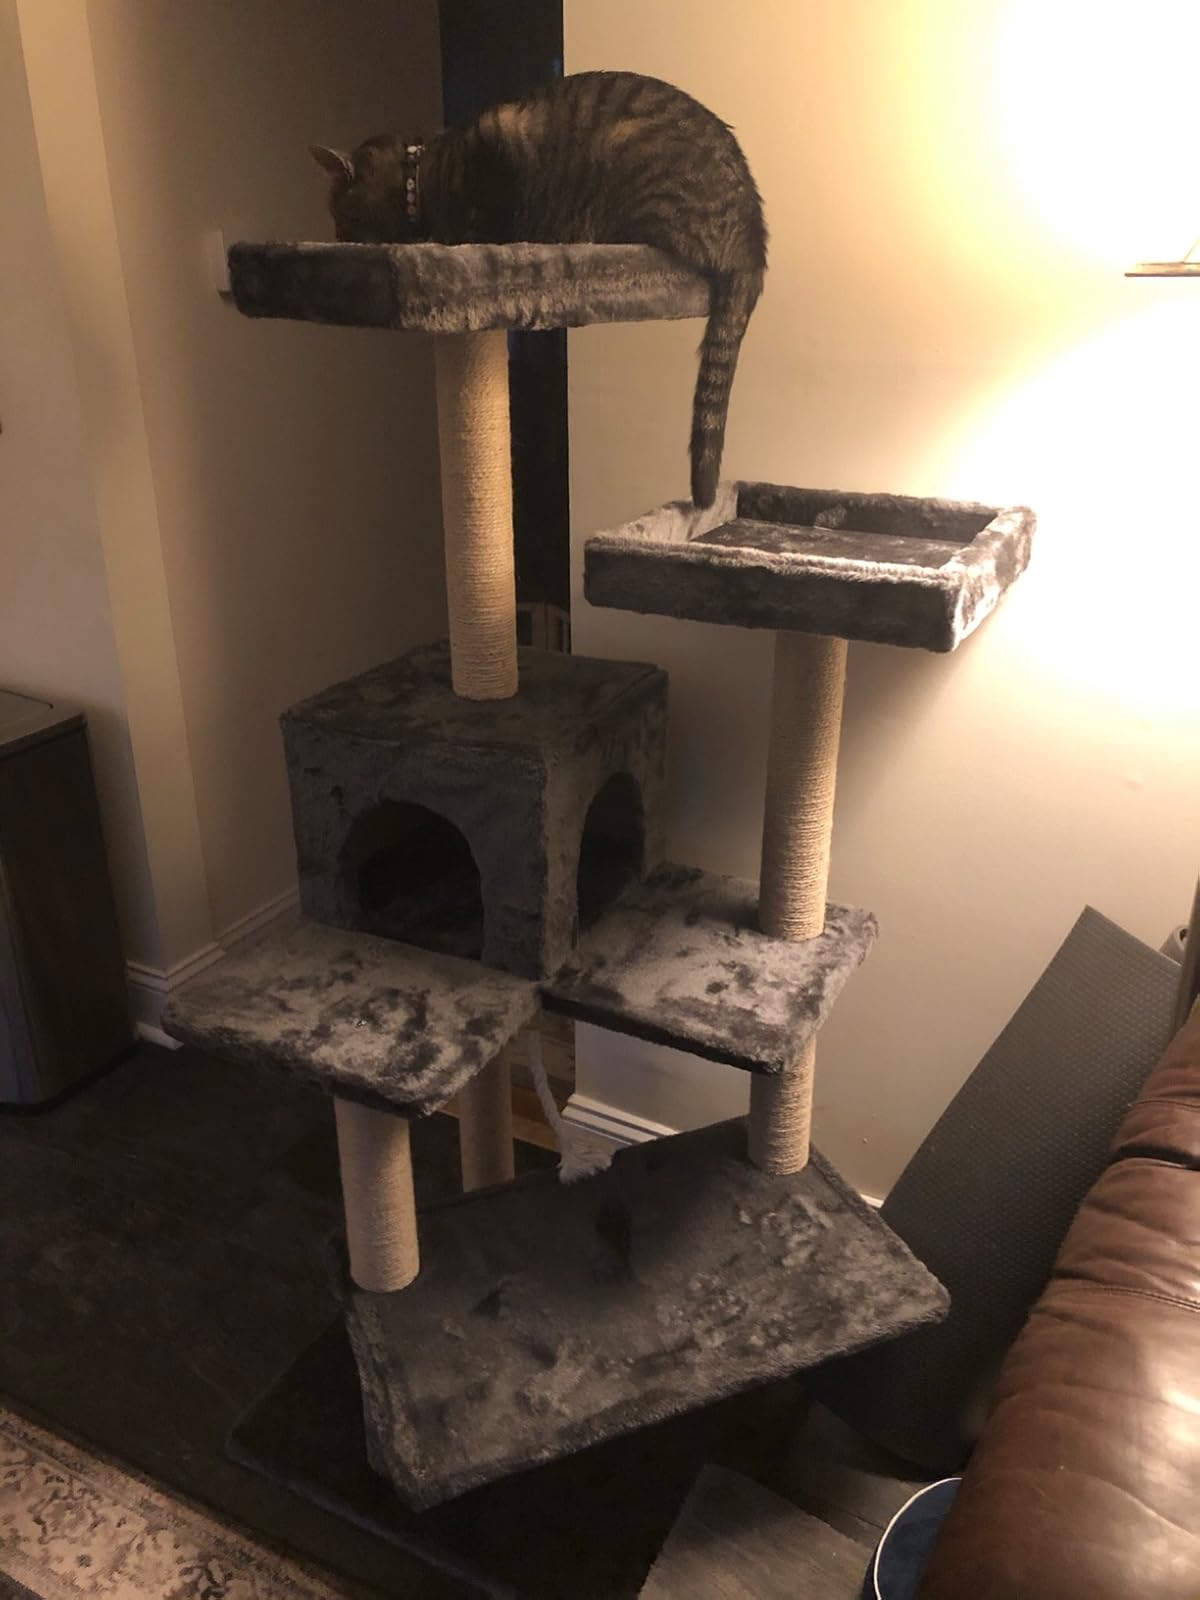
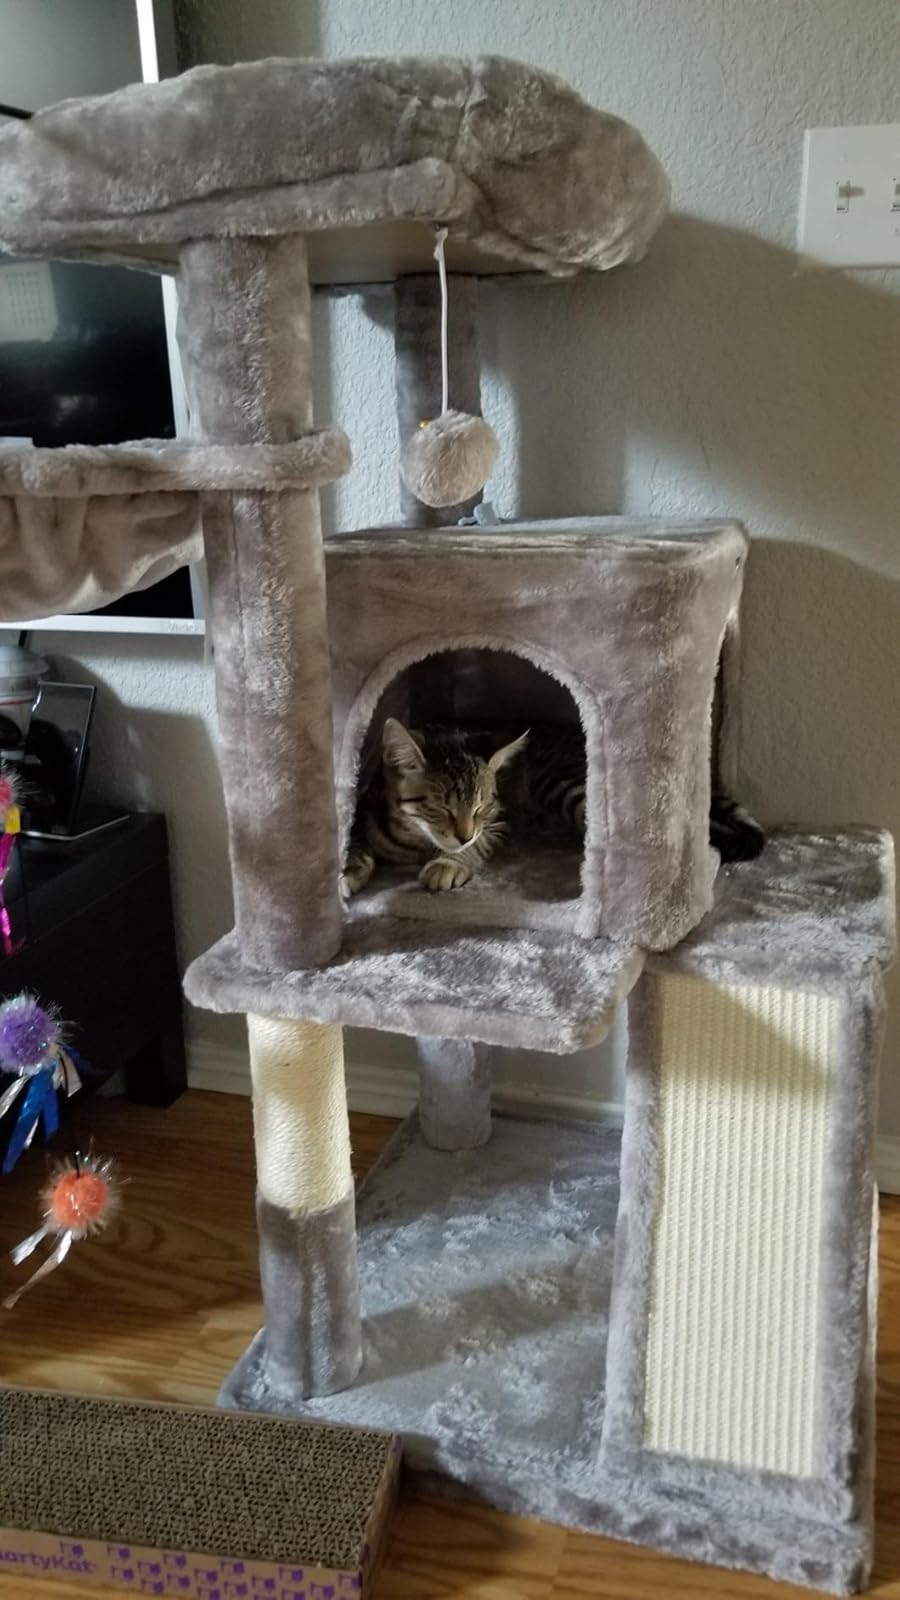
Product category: items_cat tree
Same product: no